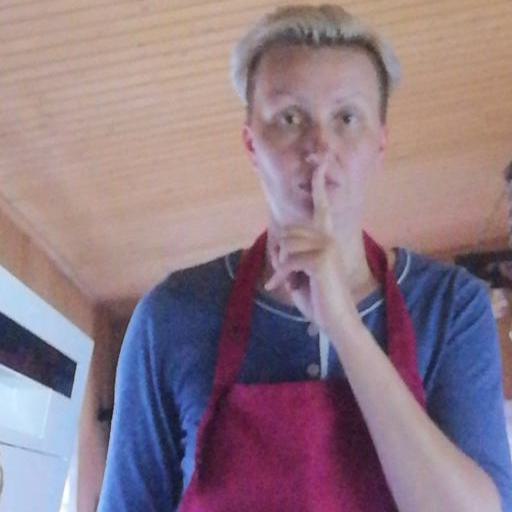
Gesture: mute